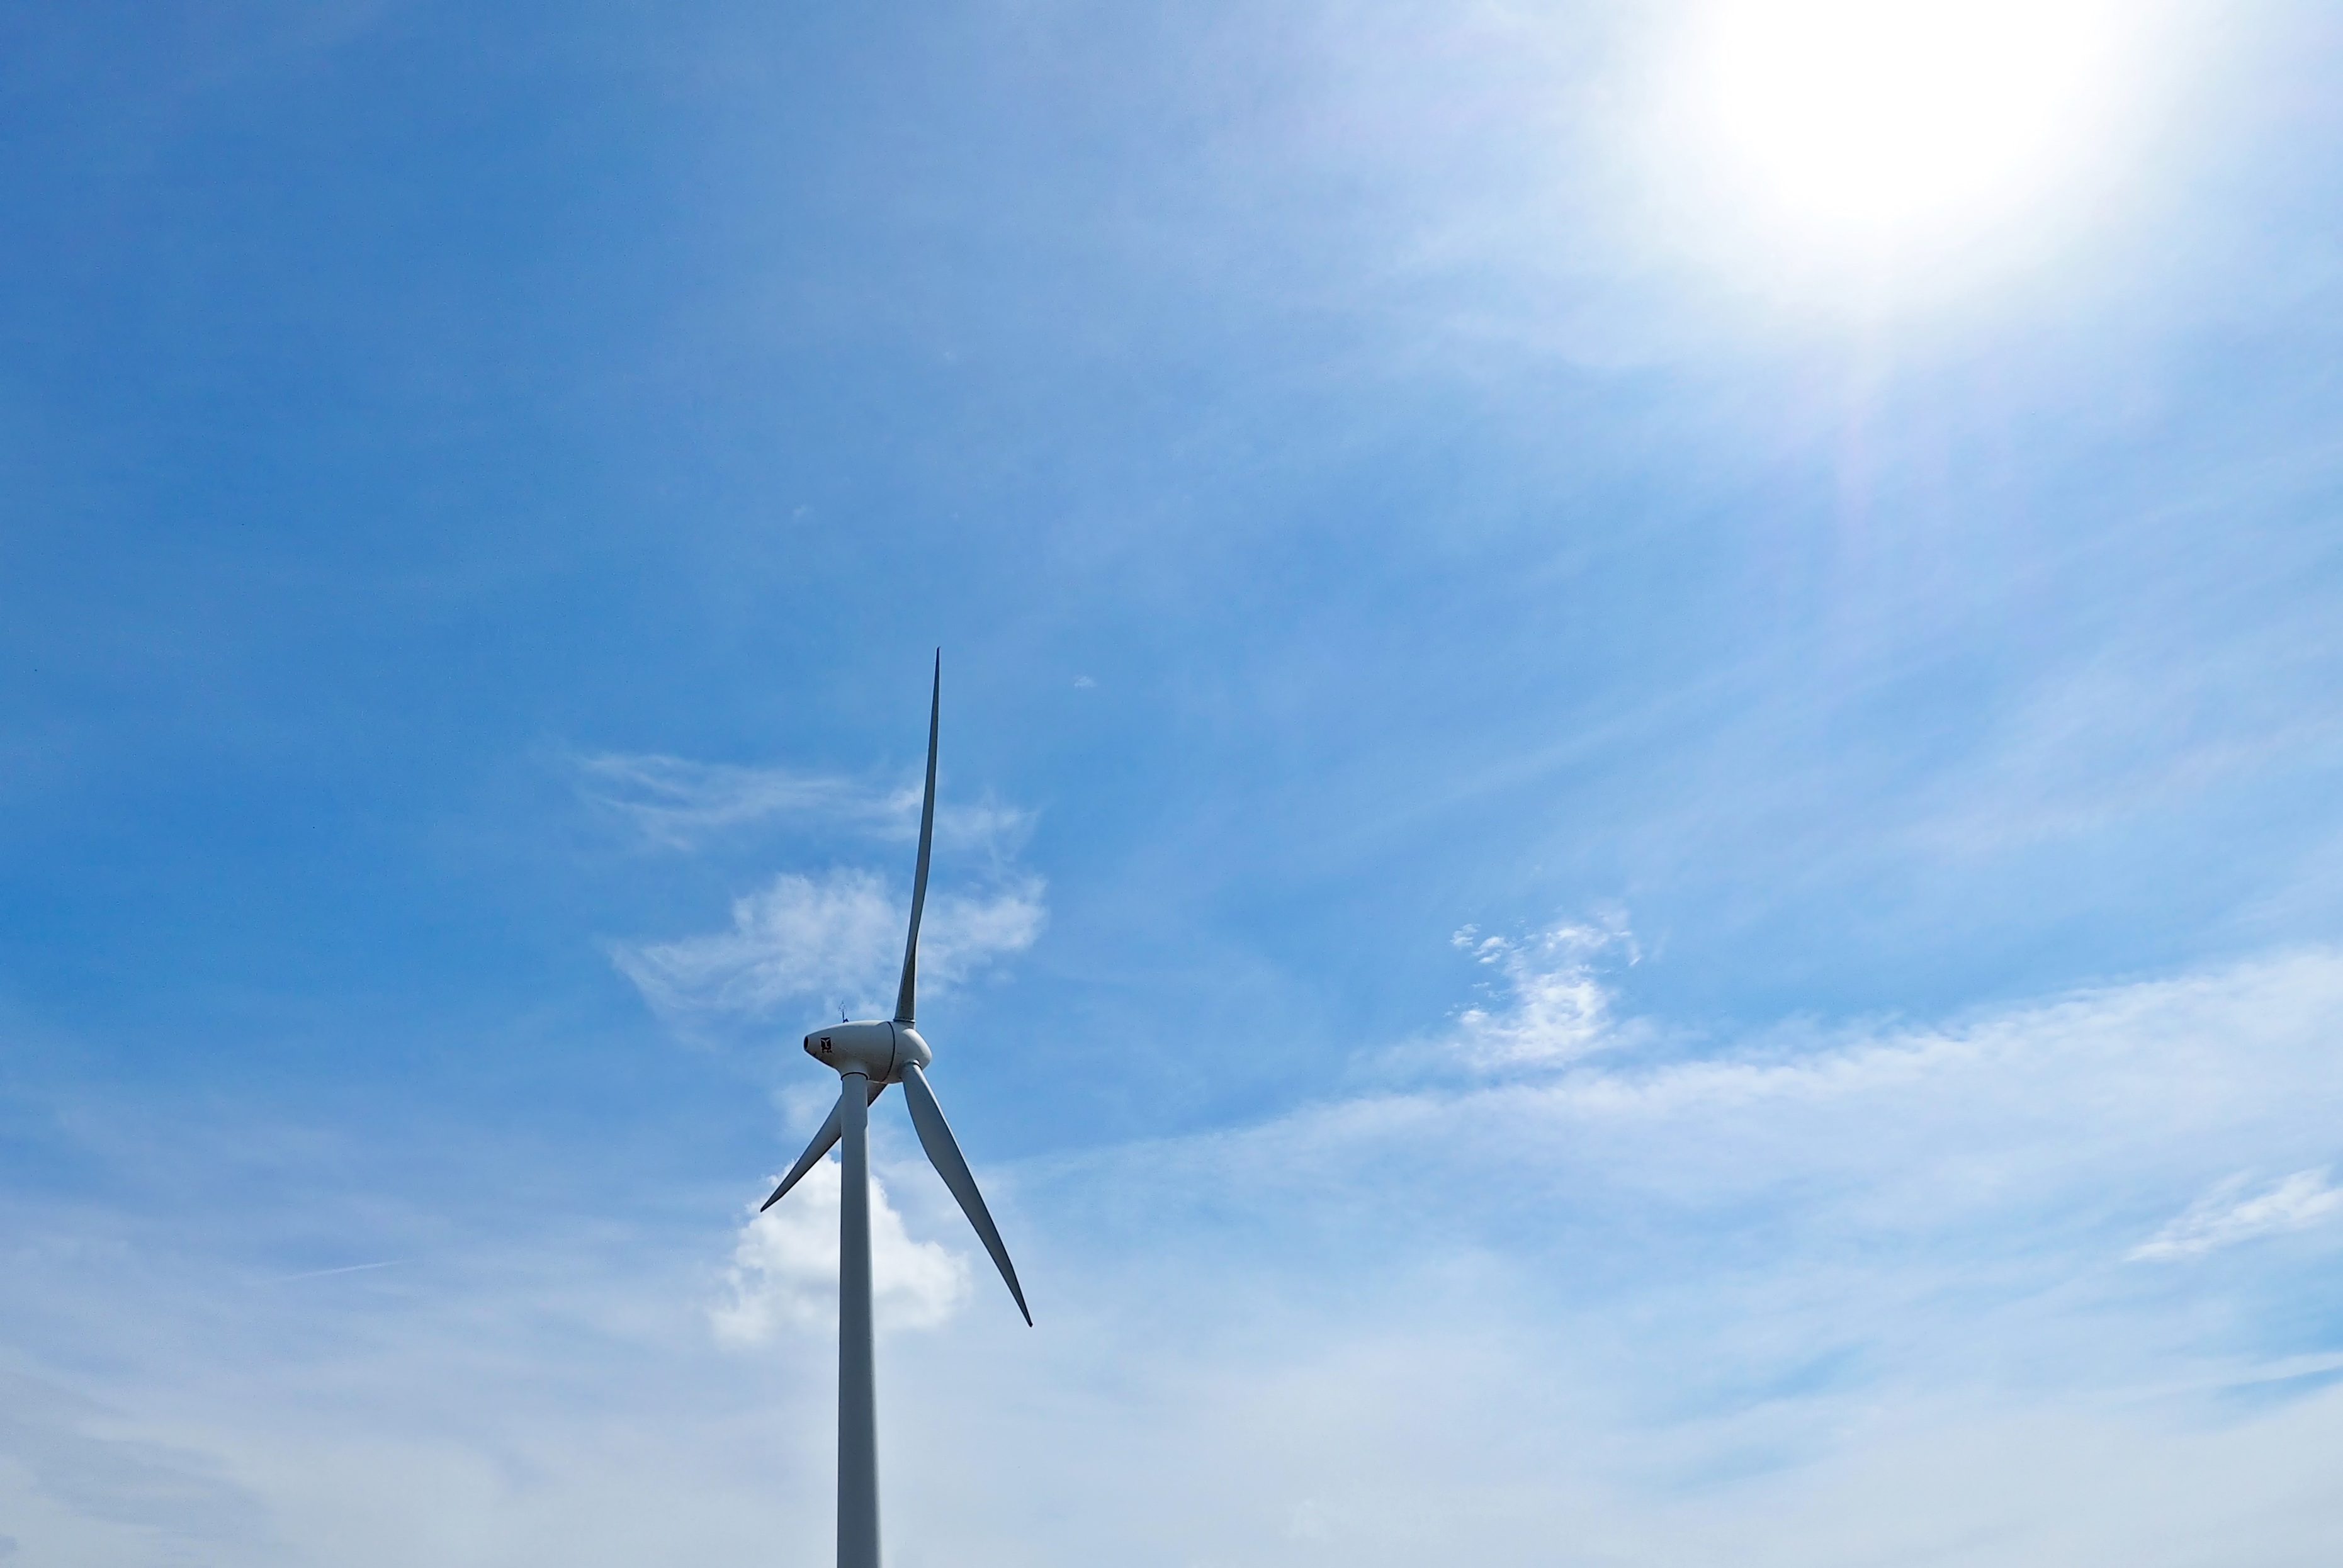
nature, cloud, sky, technology, windmill, wind, live, mast, machine, blue, wind turbine, electricity, energy, wind farm